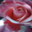
Label: rose